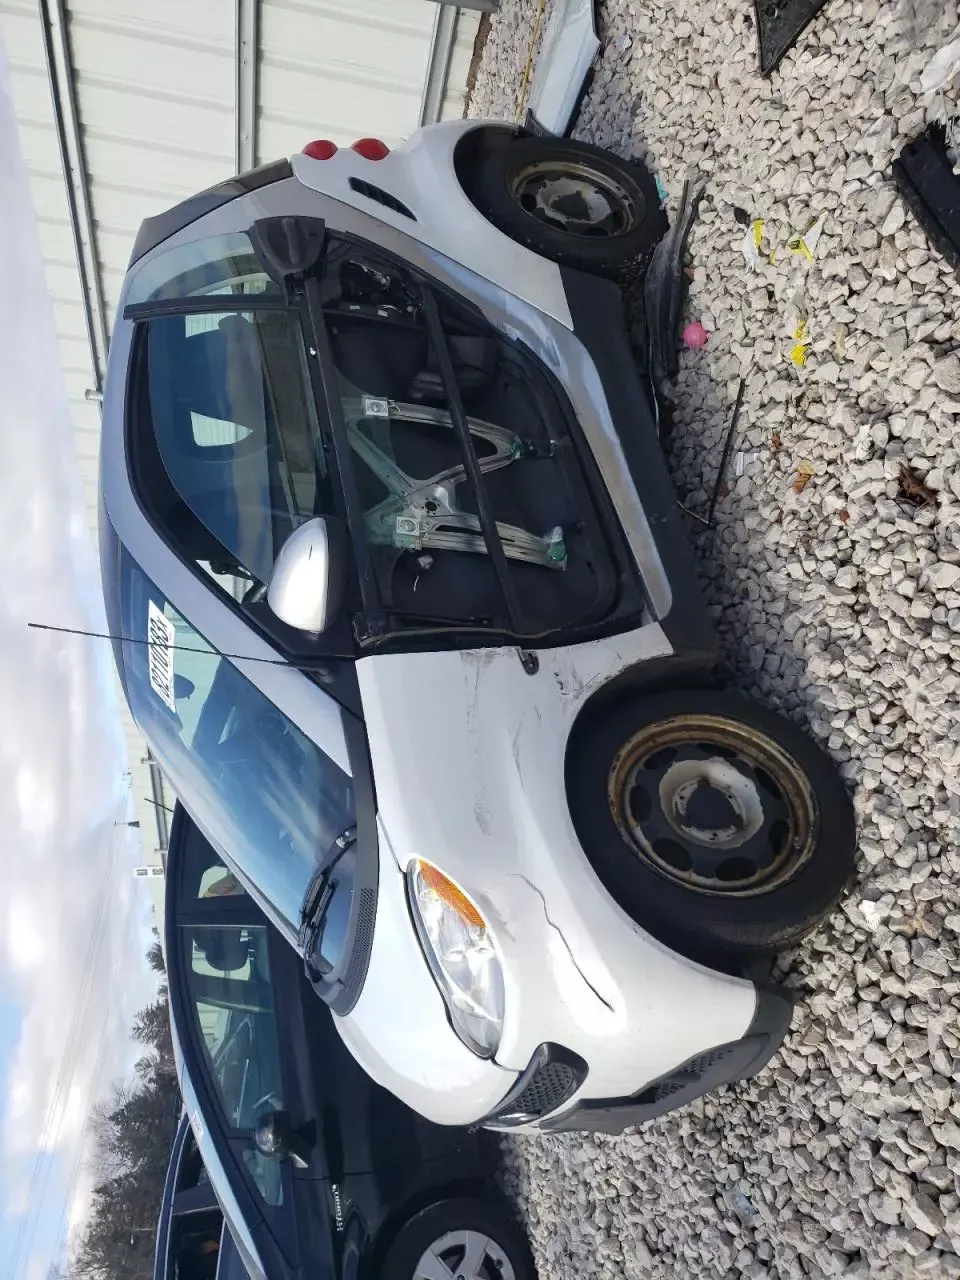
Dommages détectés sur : aile avant gauche, porte avant gauche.
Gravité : mineur